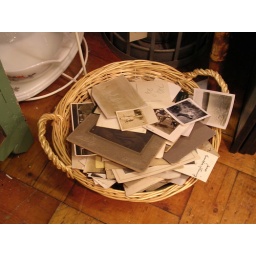
A basket of other people's memories on the floor in a junk shop.